Dušan Hanák

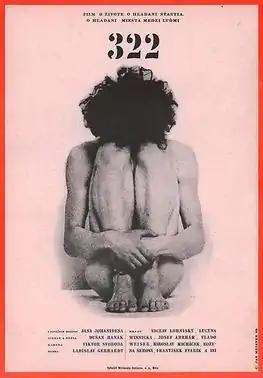
Theatrical release poster for "322"

Hanák followed "322" with the feature-length documentary "Pictures of the Old World" ("Obrazy starého sveta," 1972), partly a meditation on what lies hidden beneath the concept of "an authentic life", a theme already addressed in "322". Although Hanák was treated with suspicion by the more repressive communist authorities that took over after the Warsaw Pact invasion of Czechoslovakia, he found an early refuge in a topic sufficiently removed from big politics to survive on the margins of official production while reaching wide international appeal. In one section, an old man talks with great fascination and lucidity about space travel, recalling how two astronauts walked on the Moon and collected rocks while a third circled in their spaceship. Tacked to the wall of his crumbling shack is a small photograph of men walking on the Moon. It is a work whose images could apply to Appalachia or any other poor region.